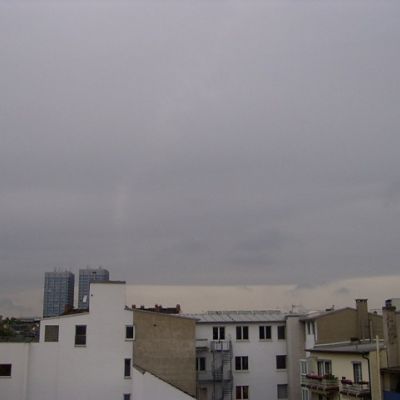
Cloud type: Altostratus (As)